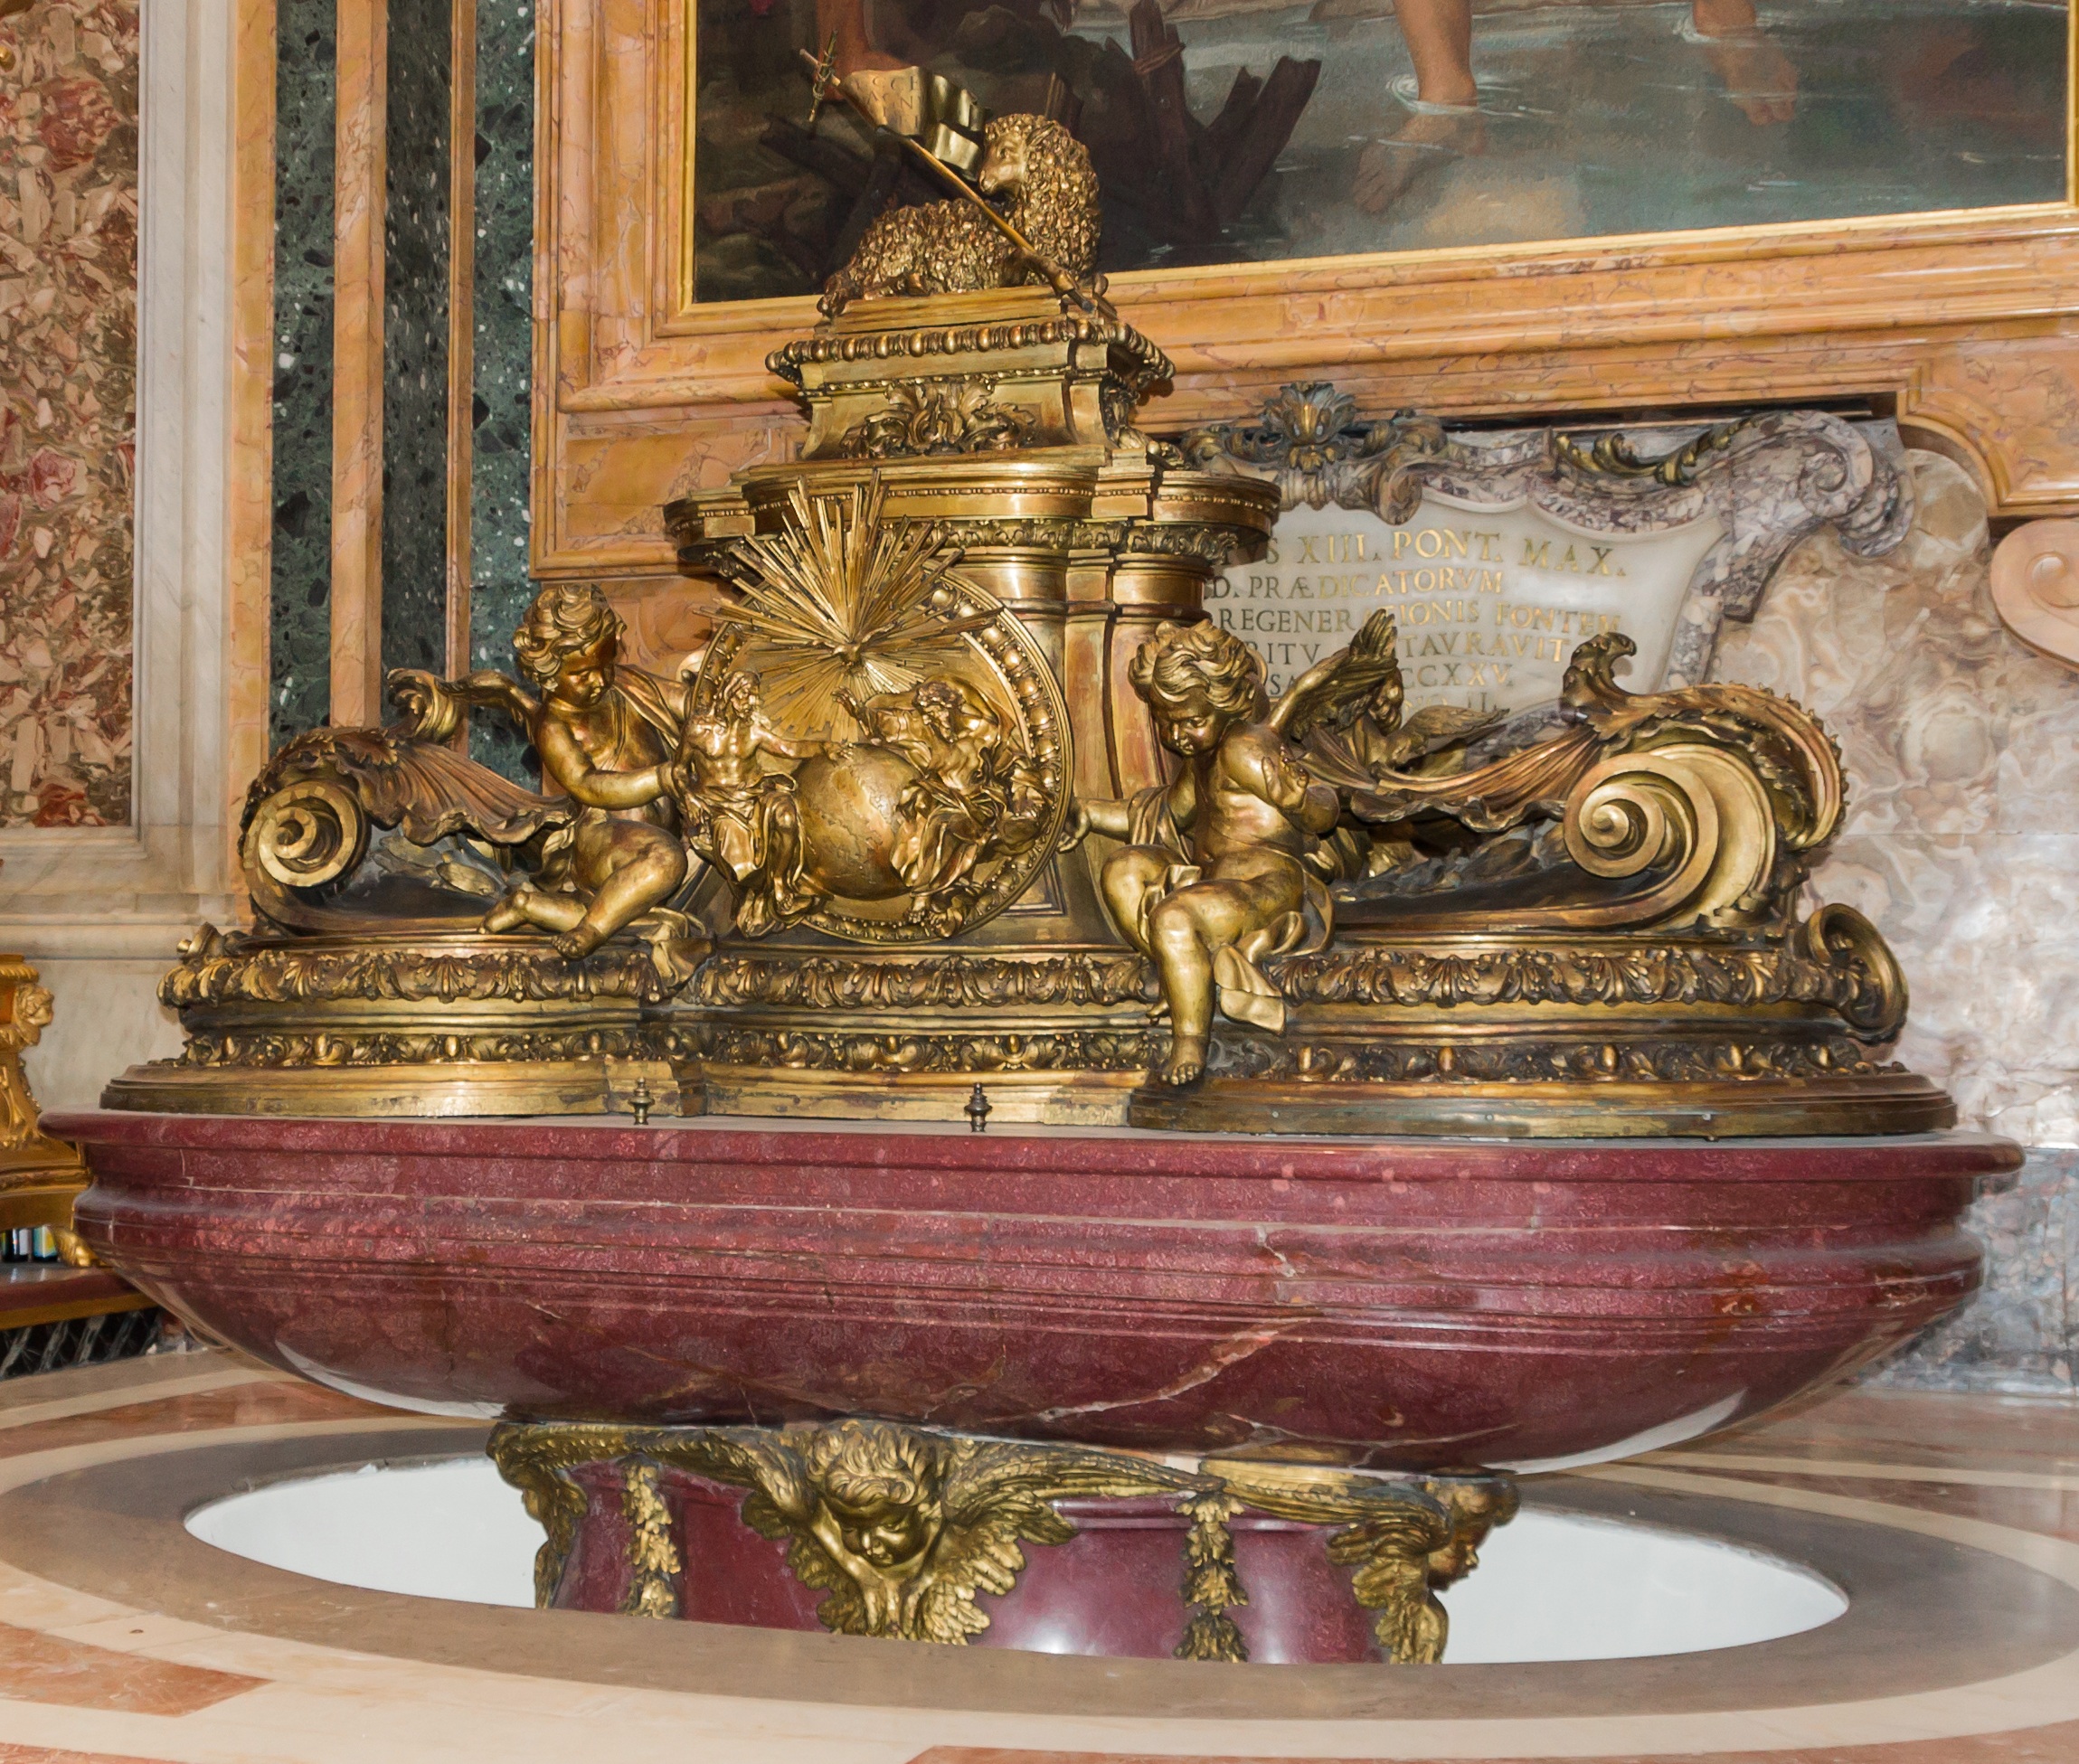
wood, antique, city, furniture, vatican, peter, altar, saint, holy, basilica, carving, fonts, catholicism, ancient history, baptismal